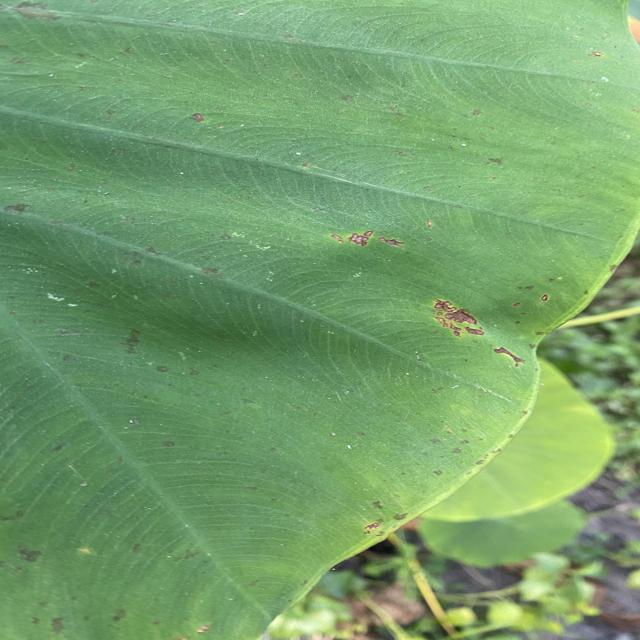
Label: Early_Blight